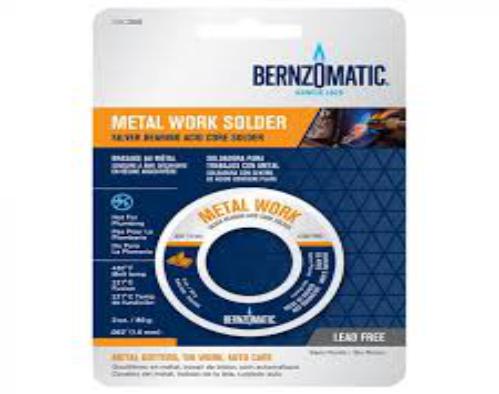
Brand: bernzomatic
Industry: Necessities